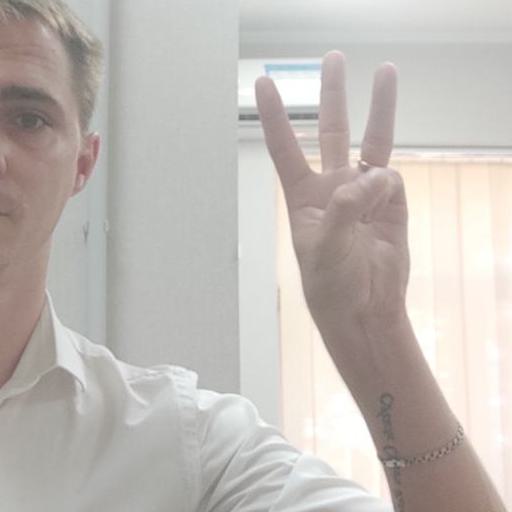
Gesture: three